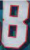
Number: 8